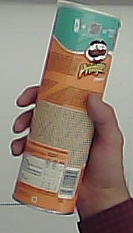
Product: pringles_paprika